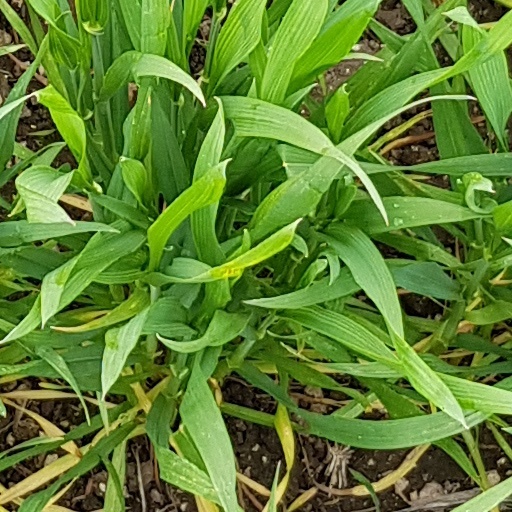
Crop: wheat